Jean-Marie Beaupuy

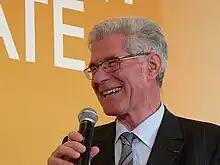
Jean-Marie Beaupuy

Jean-Marie Beaupuy (born 28 November 1943) is a French politician and Member of the European Parliament for the east of France. He is a member of the Union for French Democracy, which is part of the Alliance of Liberals and Democrats for Europe, and sits on the European Parliament's Committee on Regional Development.